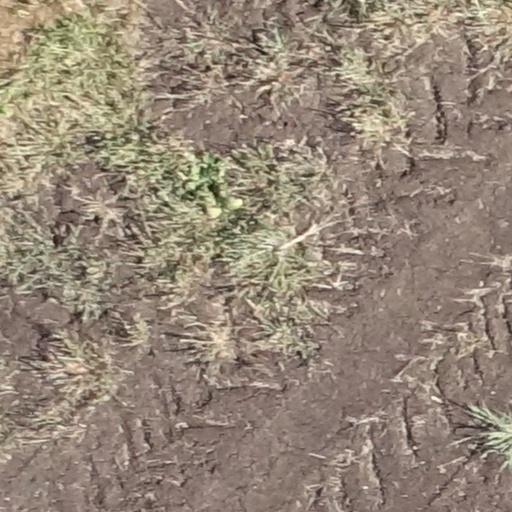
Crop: sorghum